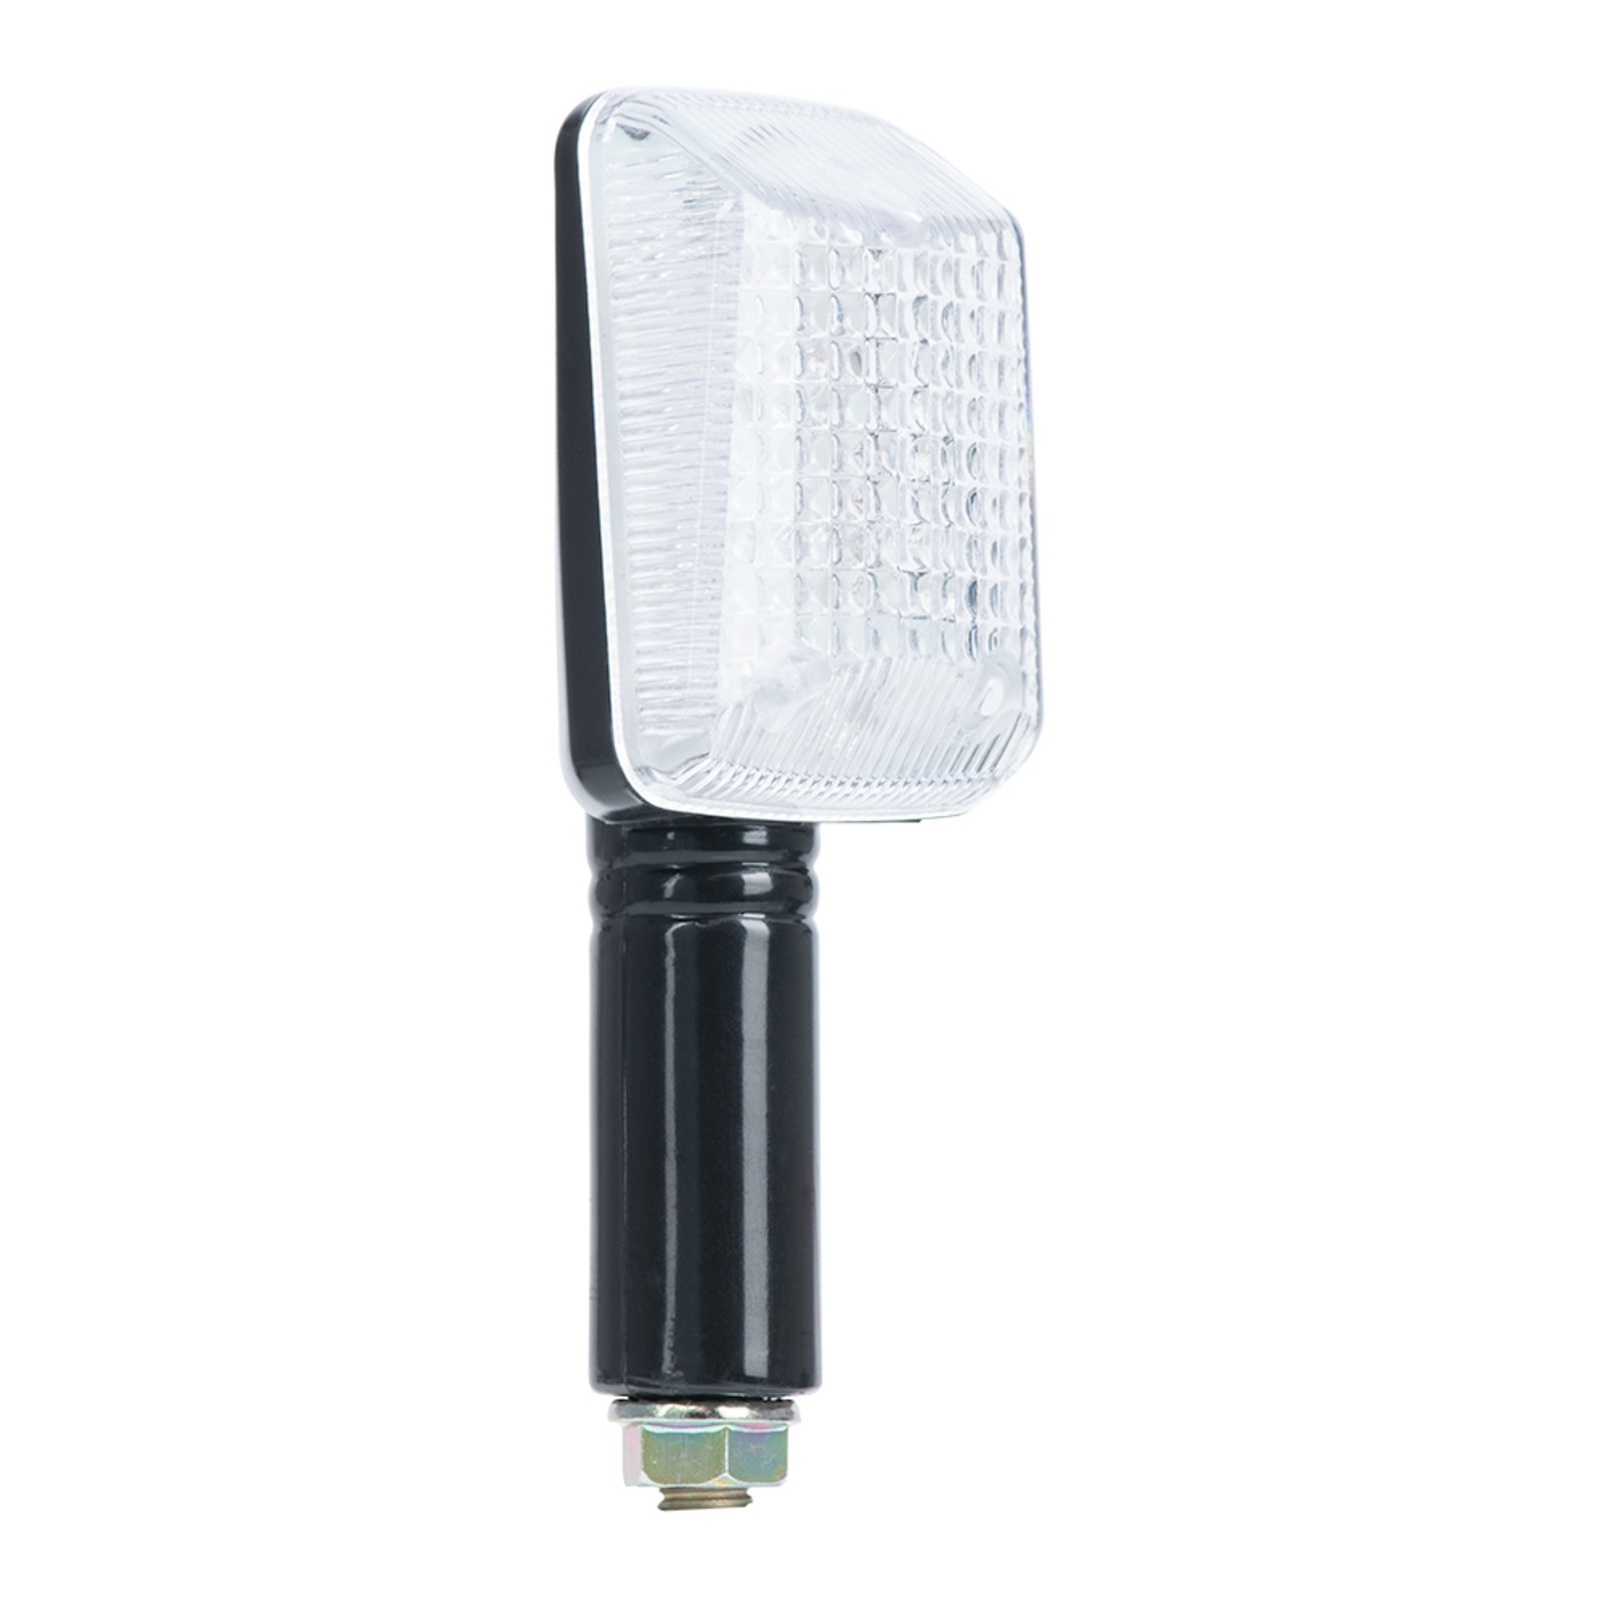
Oxford Indicator - Rectangle Long - Black (Pair)
Brand: Oxford
Long stem Rectangle Mini LED replacement indicators. Features 9 super-bright LEDs Compact and stylish design Weatherproof Sealed-for-life for greater longevity Includes 2 resistors to control flash rate on most motorbikes Specification: 12V, 1W Instructions included E-marked for front and rear use M8 bolt - thread pitch 1.25mm Size: 95mm (L) x38mm (W) x 33mm (H)
Category: Vehicles & Parts > Vehicle Parts & Accessories > Motor Vehicle Parts > Motor Vehicle Lighting > Turn Signals